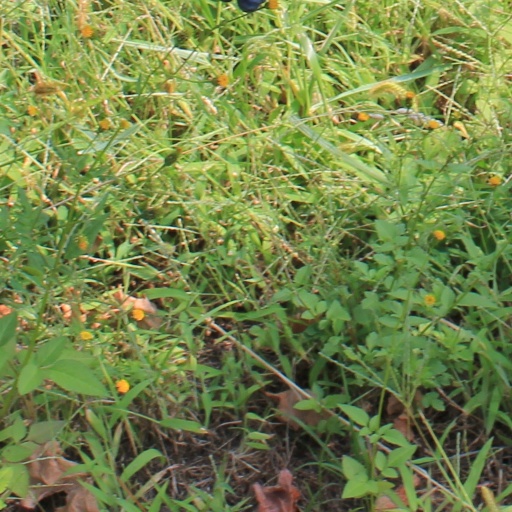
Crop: grape